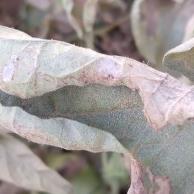
Crop: Tomato
Condition: mite-d